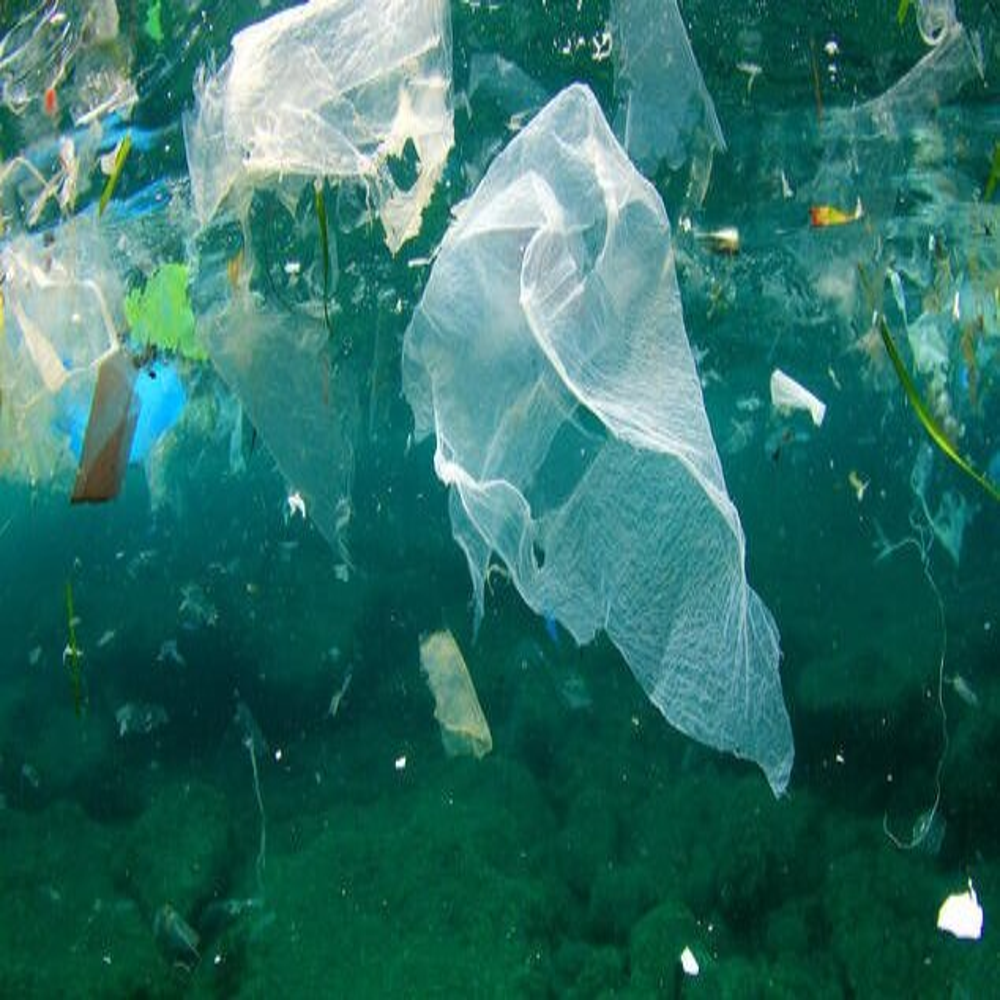
Body of water present: yes
Land polluted: no
Water polluted: yes
Pollution percentage: 20%